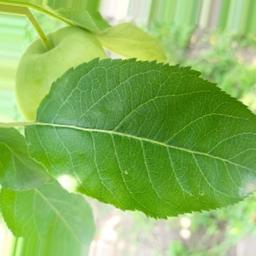
Label: Healthy